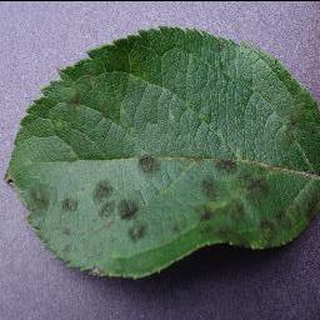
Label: apple_apple_scab